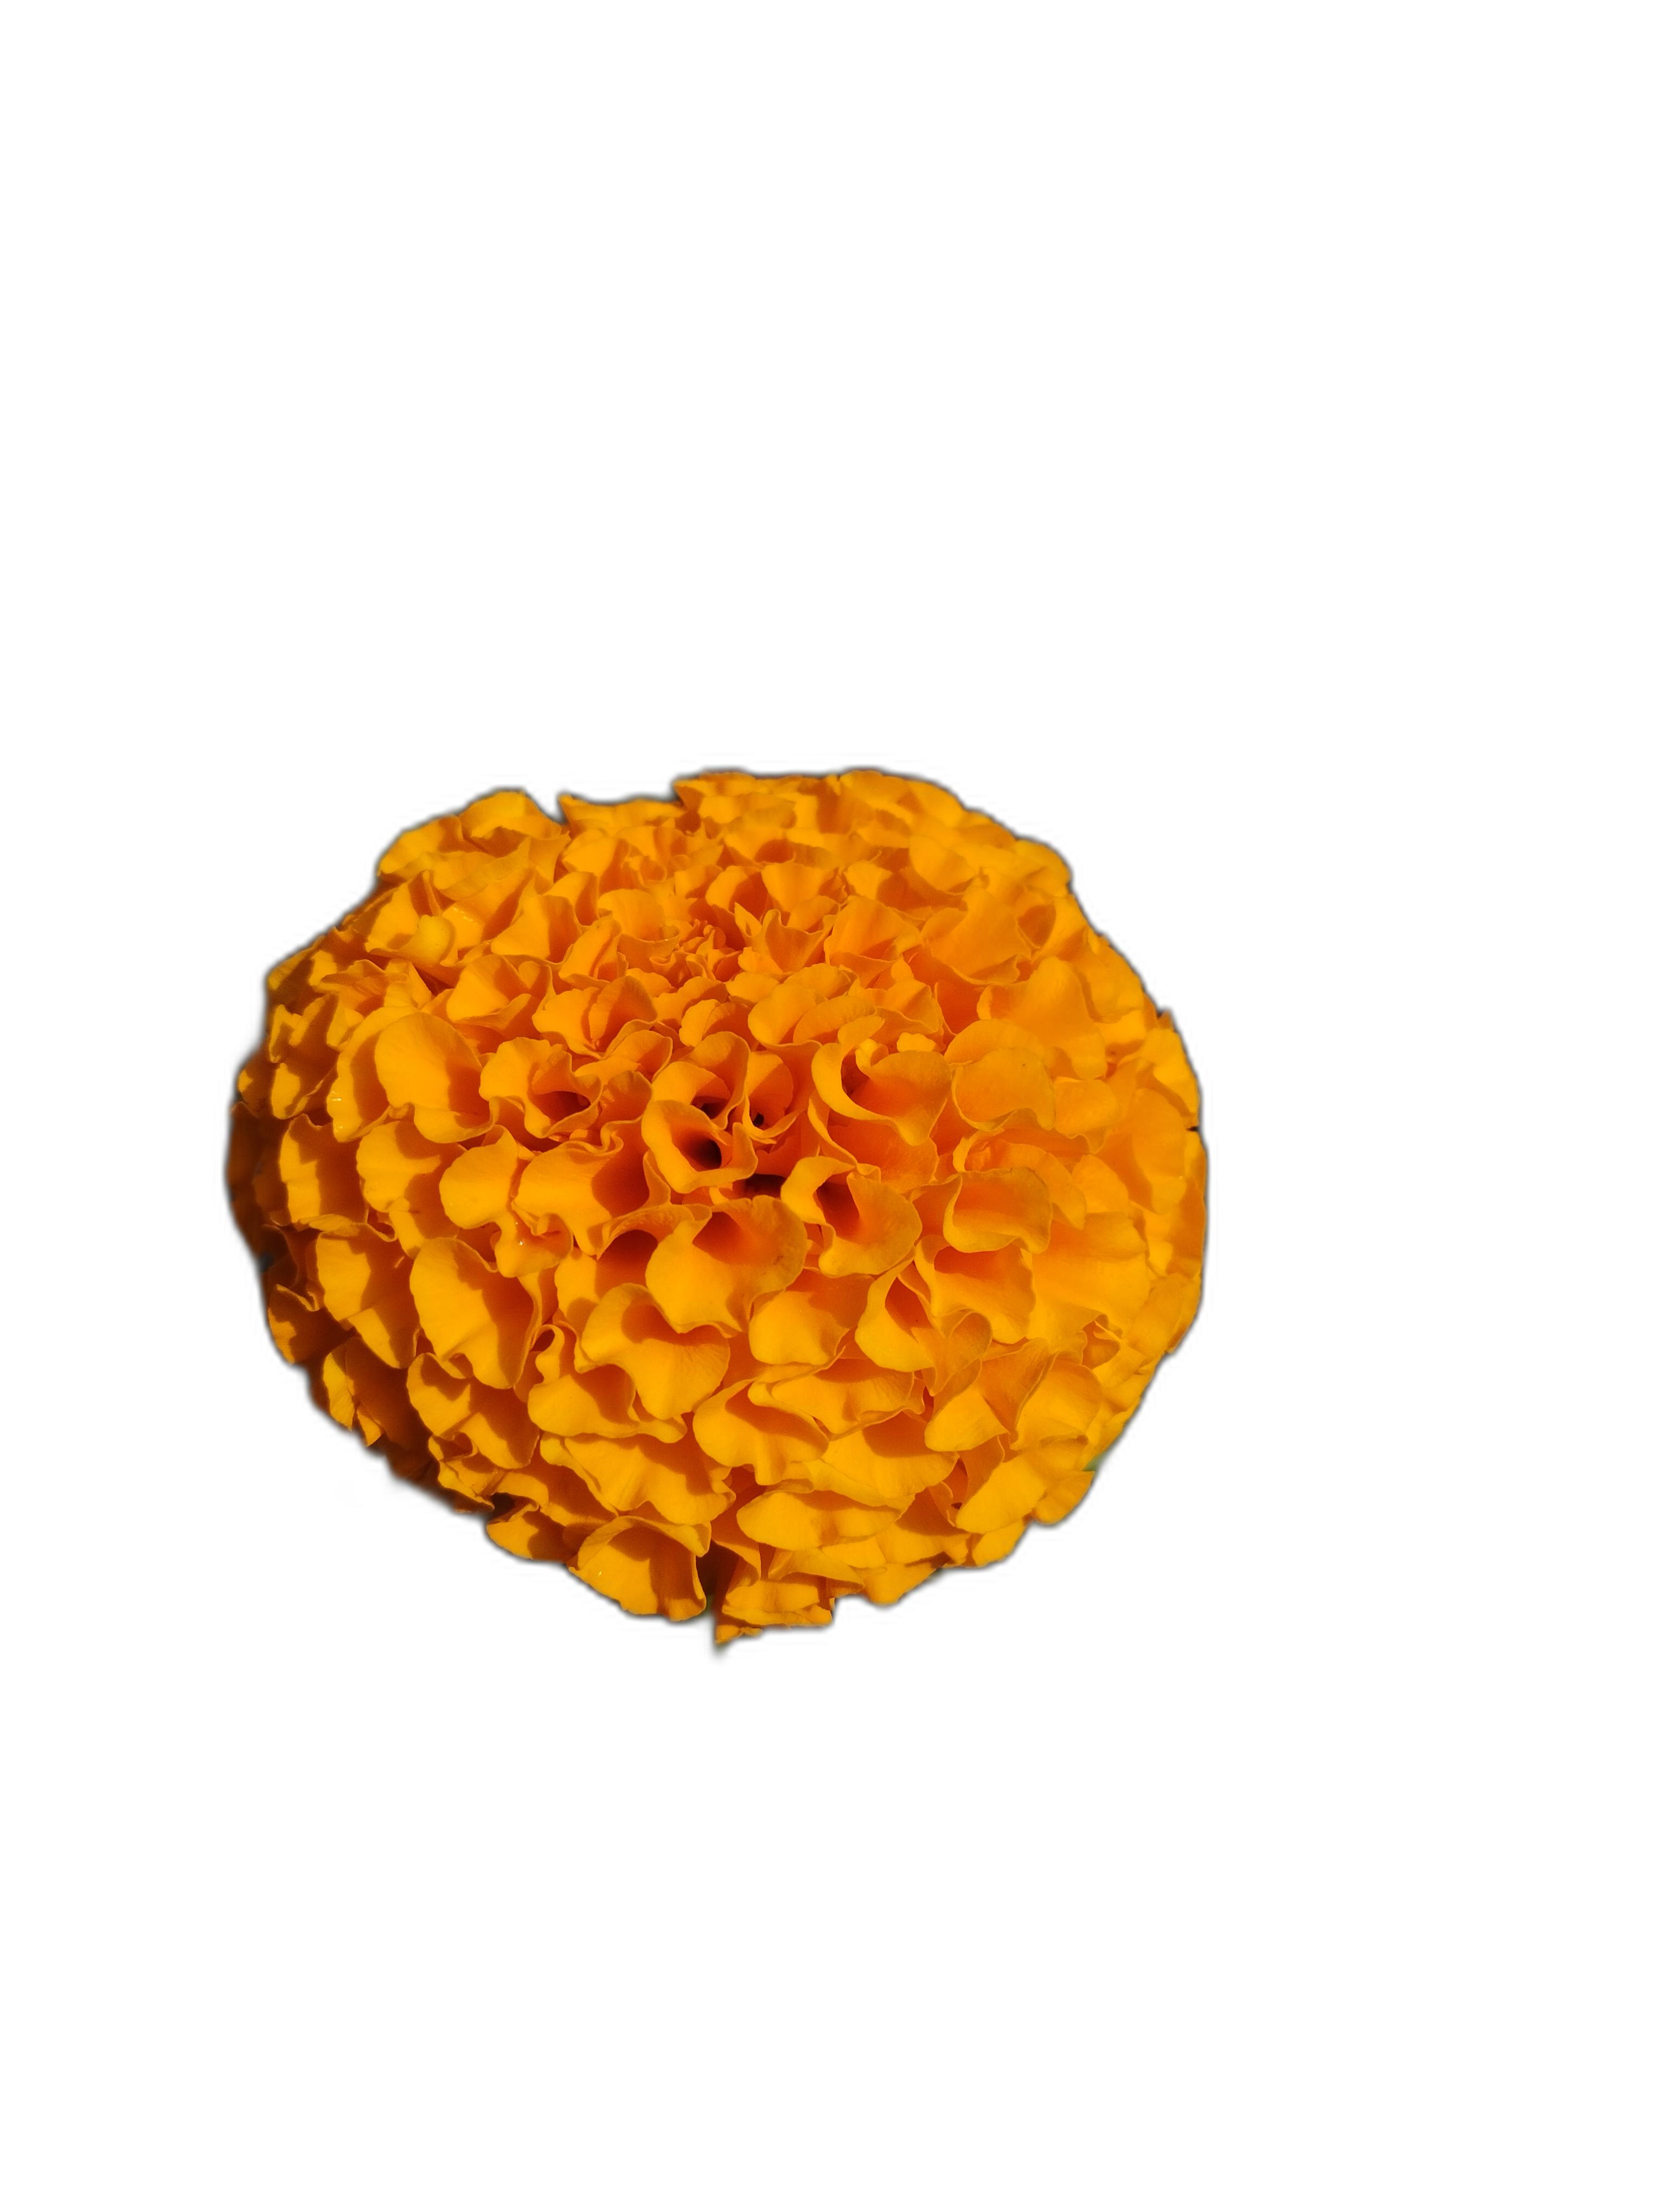
Label: Marigold